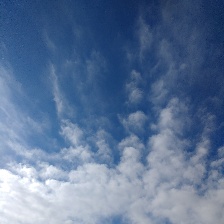
Cloud type: Cirrus